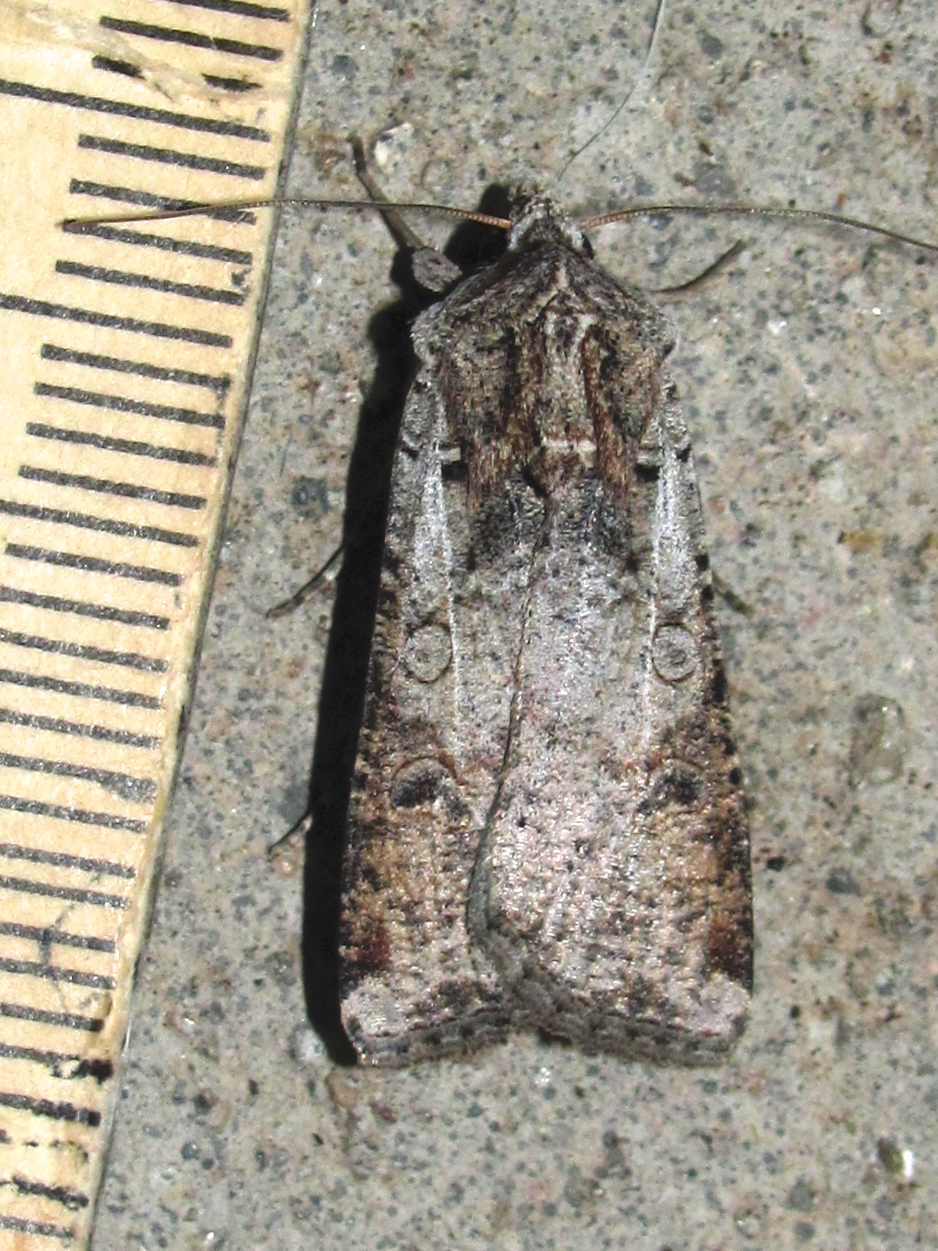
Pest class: cutworms